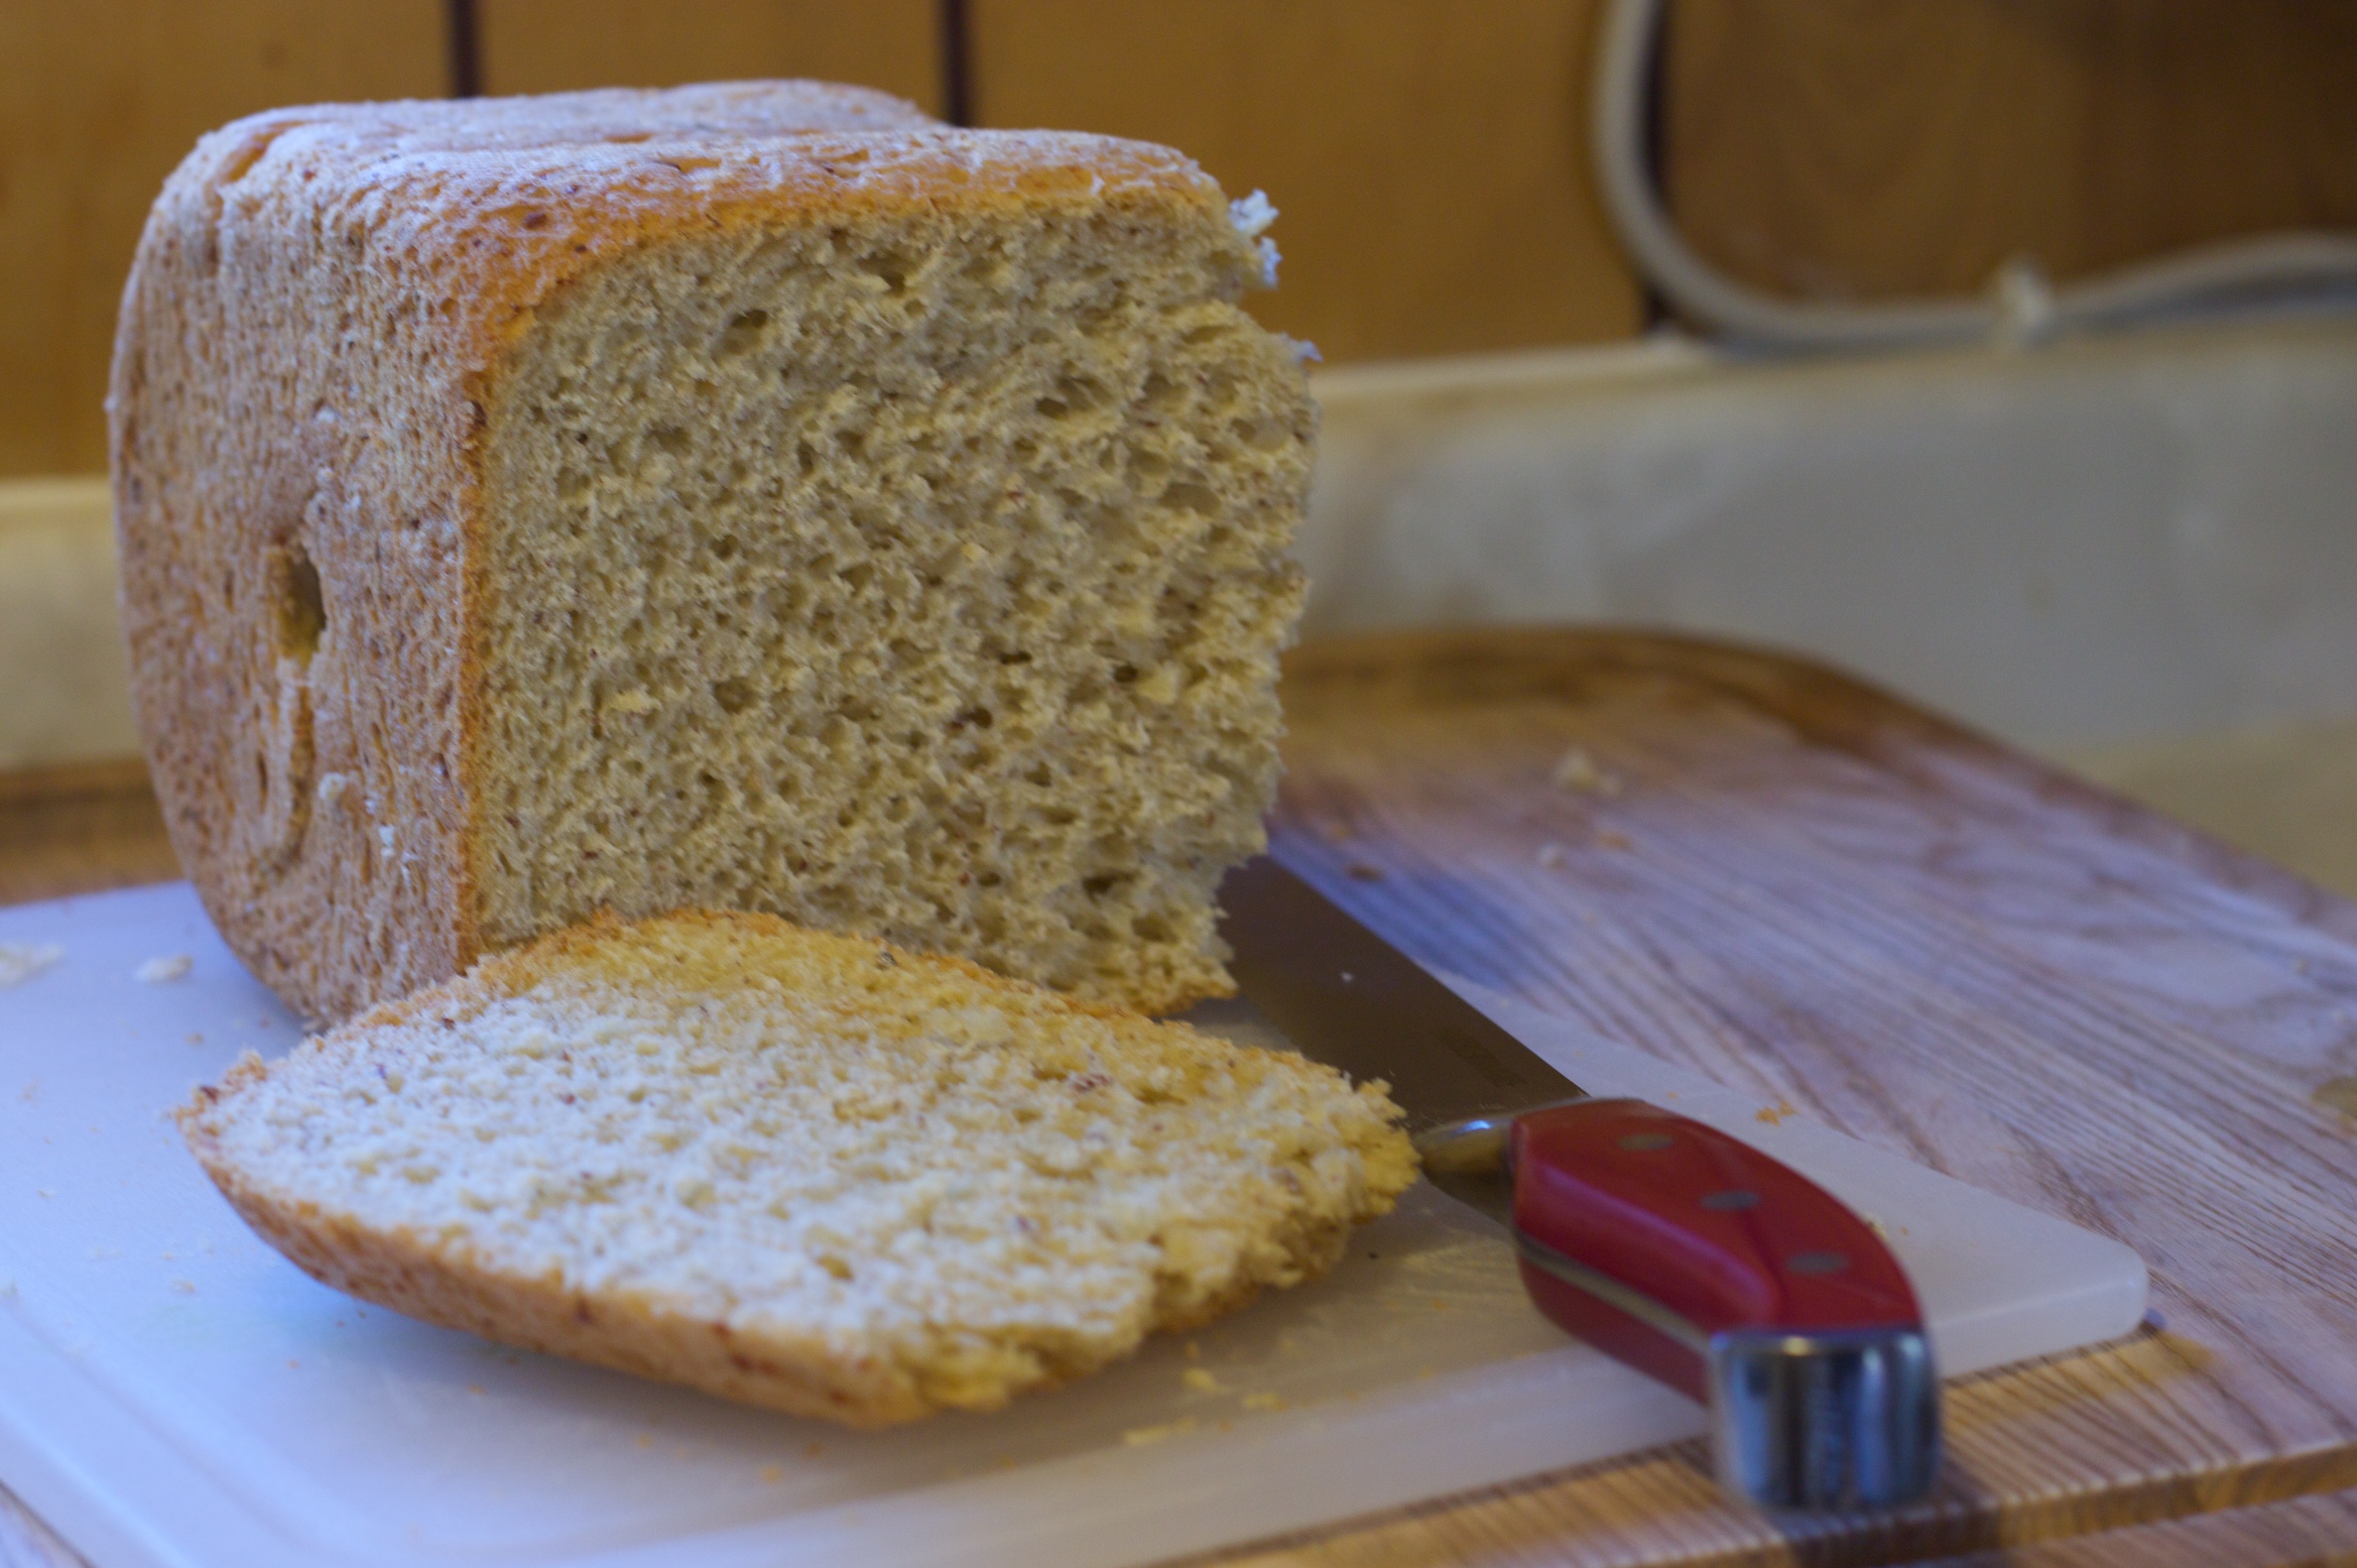
meal, food, produce, breakfast, baking, bread, baked goods, grass family, sliced bread